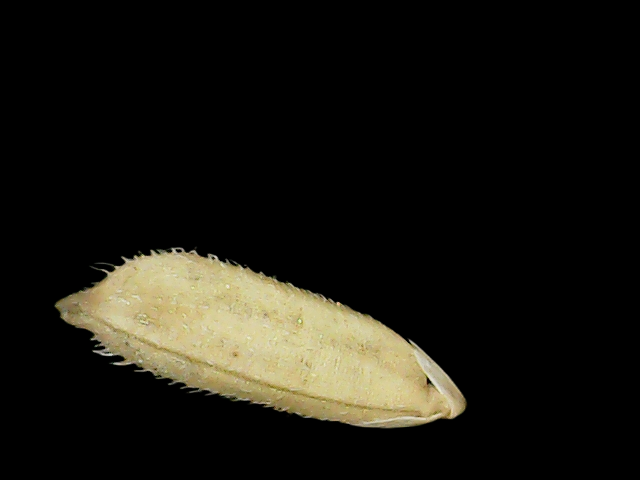
Rice variety: Binadhan23